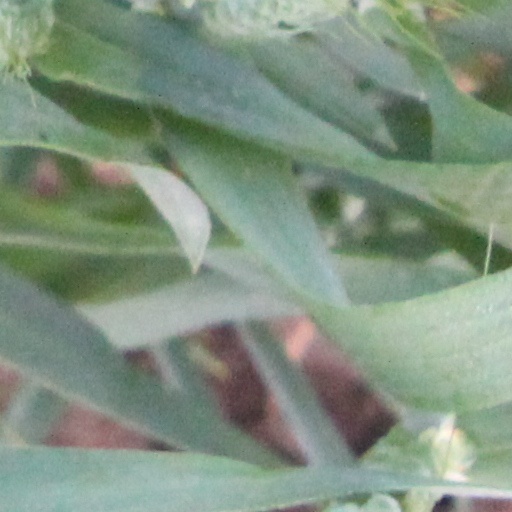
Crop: wheat